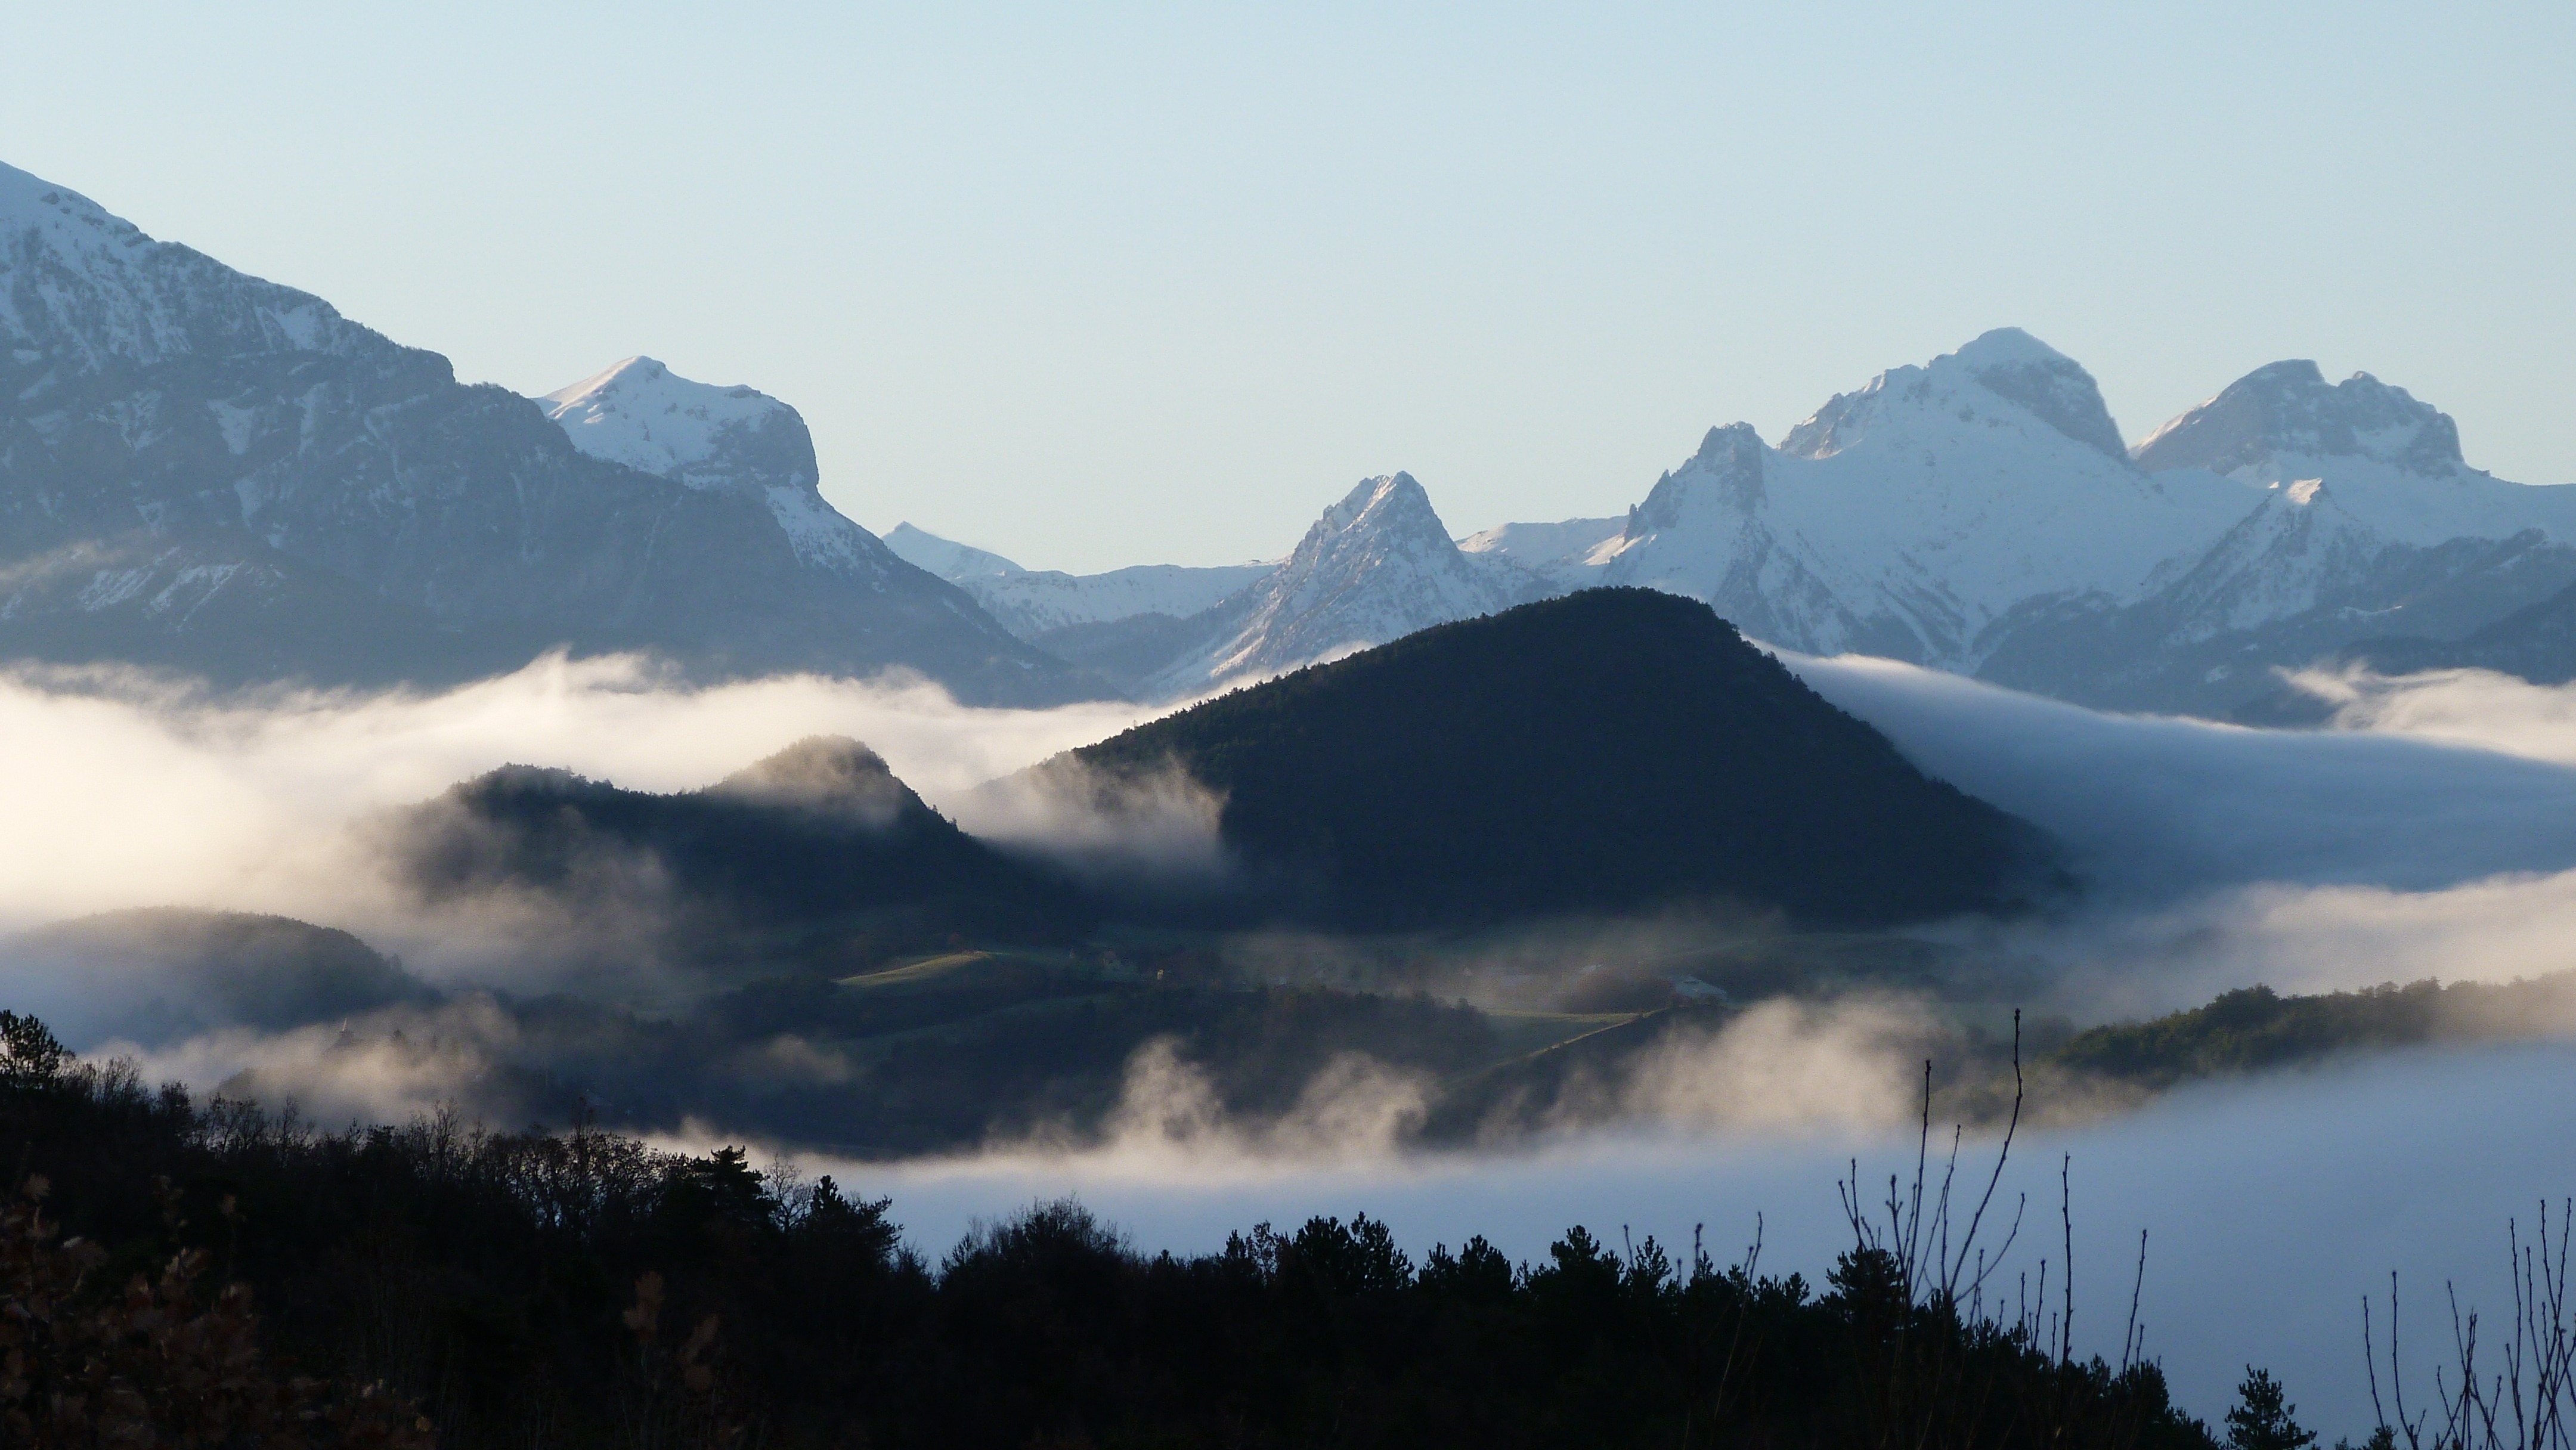
landscape, nature, wilderness, mountain, snow, light, cloud, mist, morning, hill, lake, dawn, valley, mountain range, panorama, spring, reflection, weather, calm, movement, highland, ridge, summit, mountains, alps, plateau, fell, slow, loch, landform, geographical feature, atmospheric phenomenon, mountainous landforms